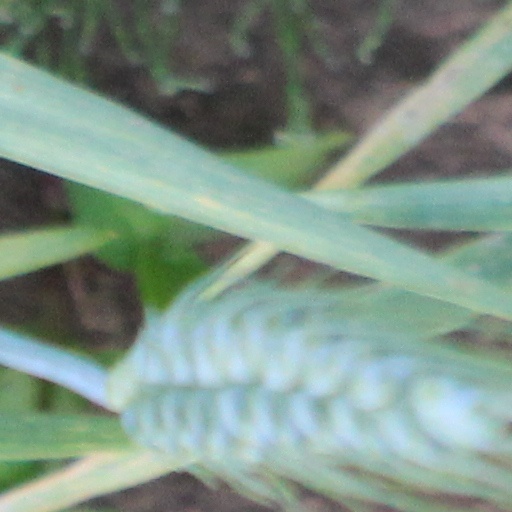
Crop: wheat